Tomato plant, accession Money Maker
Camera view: bottom (45 deg); turntable rotation: 300 degrees
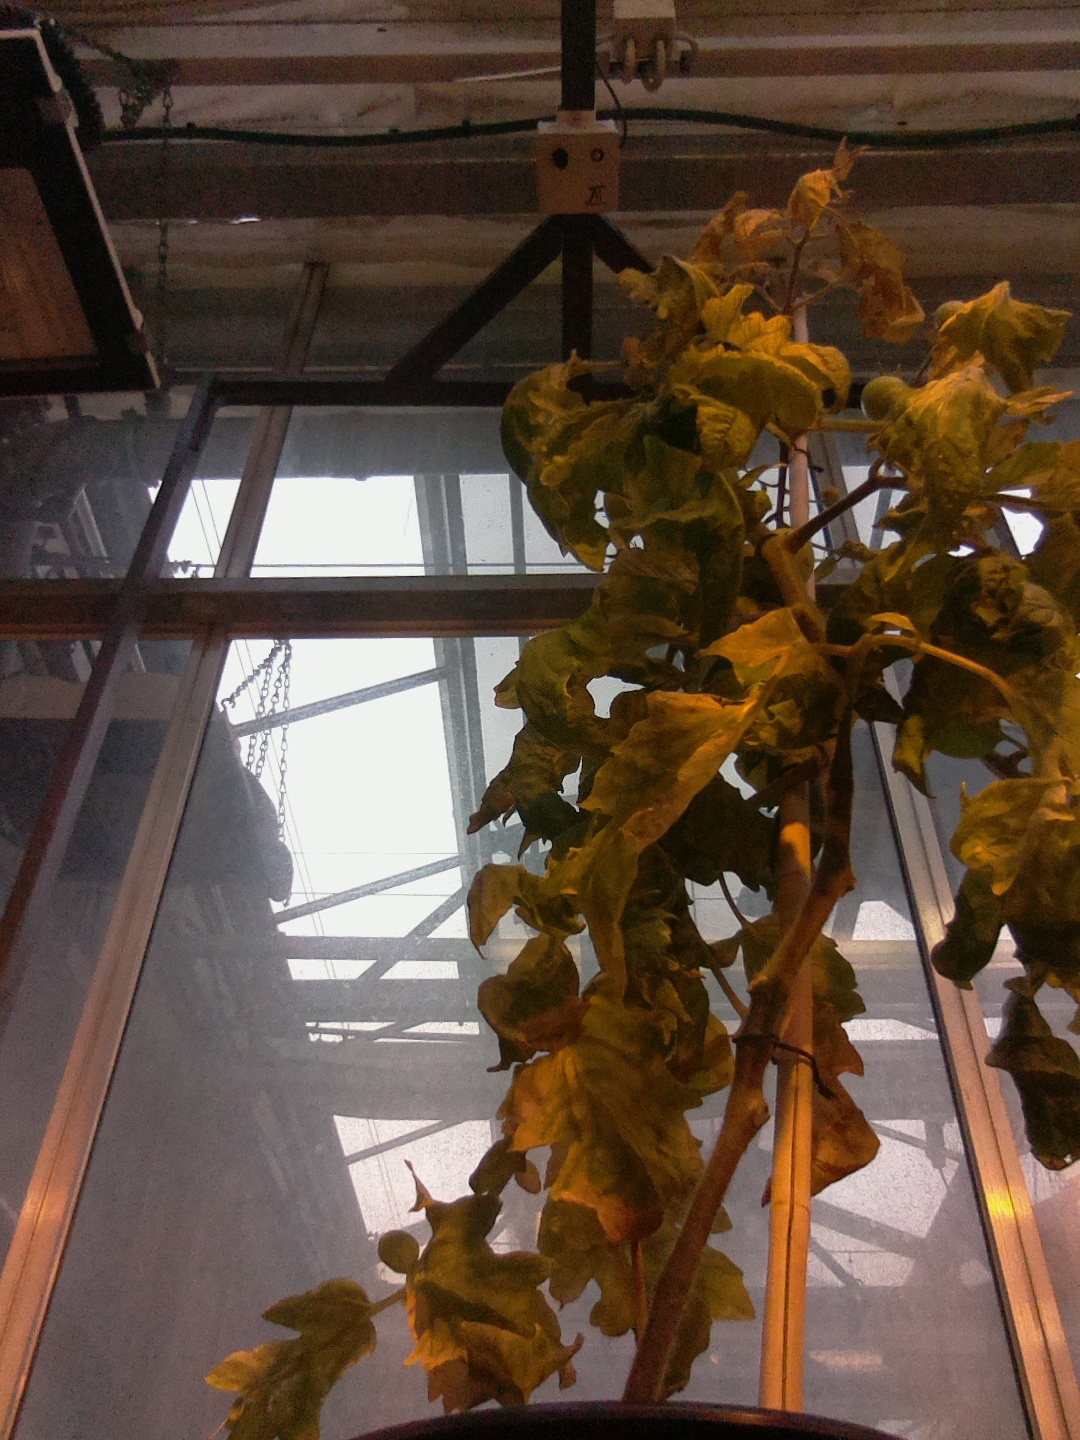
BBCH growth stage 83: 30%-40% of fruits show typical fully ripe color